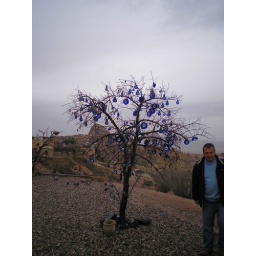
osman, one of our bus drivers, and the evil eye tree near pigeon valley